June Malia

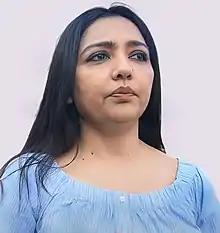
June Malia

June Malia (or June Malliah) is an Indian actress who predominantly works in Bengali cinema and television. She is a philanthropist and also a member of West Bengal Women's Commission. In 2021, she was elected as Member of West Bengal Legislative Assembly from Medinipur constituency. In 2024, she was elected from Midnapur Loksabha, representing Trinamool Congress for Lok Sabha election.